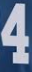
Number: 4